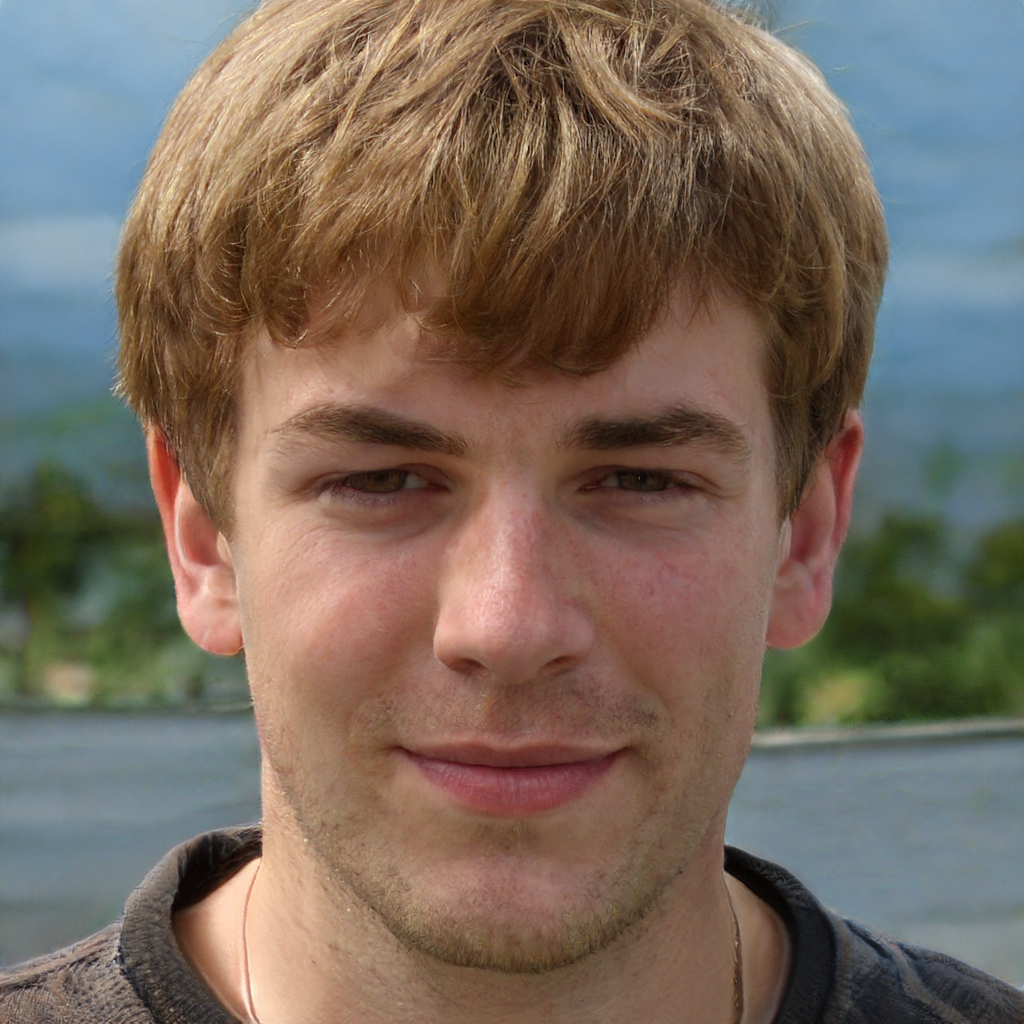
Gender: Male